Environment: real
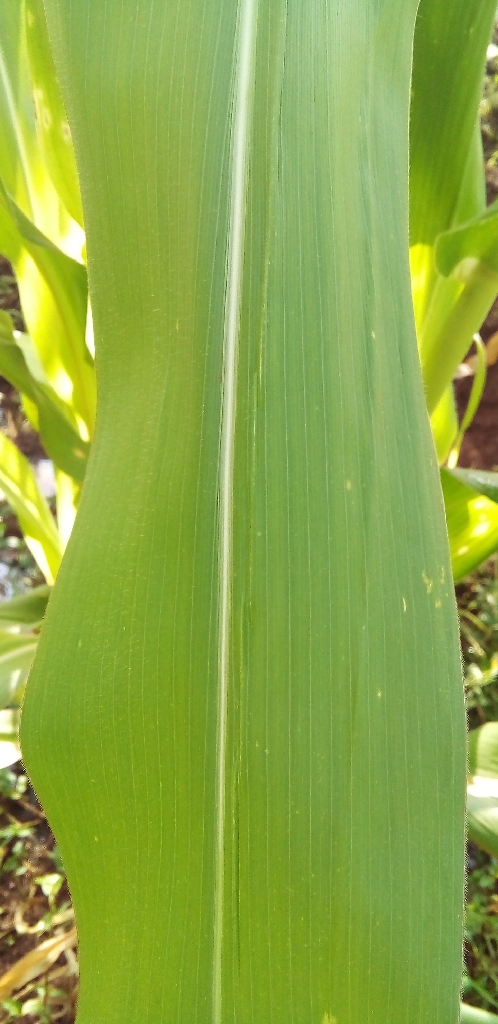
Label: healthy